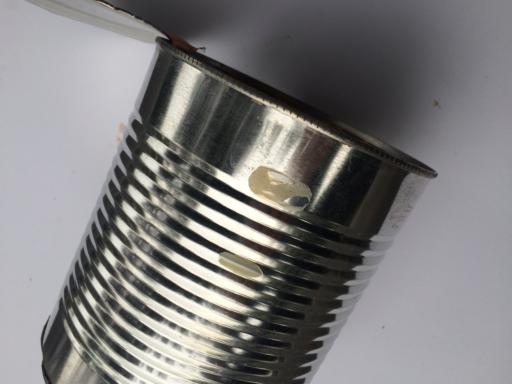
Waste category: metal